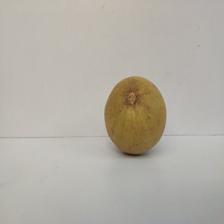
Size: Large